George III

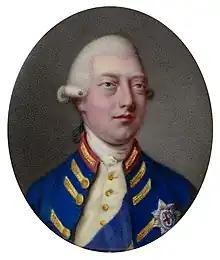
Portrait by , 1781 (Royal Collection)

In May 1762, the incumbent Whig government of Thomas Pelham-Holles, 1st Duke of Newcastle, was replaced with one led by Lord Bute, a Scottish Tory. Bute's opponents worked against him by spreading the calumny that he was having an affair with the King's mother, and by exploiting anti-Scottish sentiment amongst the English. John Wilkes, a member of parliament, published "The North Briton", which was both inflammatory and defamatory in its condemnation of Bute and the government. Wilkes was eventually arrested for seditious libel but he fled to France to escape punishment; he was expelled from the House of Commons and found guilty "in absentia" of blasphemy and libel. In 1763, after concluding the Peace of Paris which ended the war, Lord Bute resigned, allowing the Whigs under George Grenville to return to power. Britain received enormous concessions, including West Florida. Britain restored to France lucrative slave-sugar islands in the West Indies, including Guadeloupe and Martinique. The treaty also ended French control over nearly all of New France; Canada was ceded to Britain in its entirety, while Louisiana was divided in two, with the eastern half (from the Allegheny Mountains to the Mississippi River) ceded to Britain and the western half, plus the city of New Orleans, ceded to Spain.